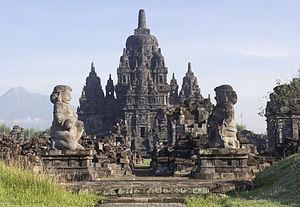
Sewu, temple bouddhiste du 8ème siècle à Prambanan.